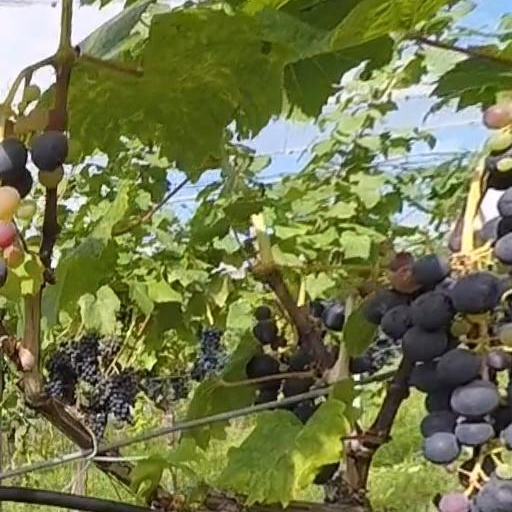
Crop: grape